Facebuster

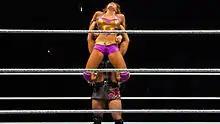
Beth Phoenix performing "Glam Slam" on Eve Torres

The wrestler hooks both an opponent's arms in an elevated double chickenwing, lifts them up into the air from behind, then drops the opponent down onto the mat face first. There is also a sitout variation, where a wrestler hooks their opponent's legs and drops to a seated position, while planting the opponent's face into the canvas between the wrestler's legs. This was popularized by Beth Phoenix, who calls it the "Glam Slam". The move was only ever been kicked out of once by Natalya a month before Phoenix's departure from WWE. Jon Moxley used this during the indies in the 2000s as the "Hook and Ladder" before signing with WWE in 2011. NJPW wrestler Ryusuke Taguchi used this move called the "Dodon". Taya Valkyrie also used this move as a finisher dubbed "Road To Valhalla." Jade Cargill currently uses this as the "Jaded". TJP also utilized the move but instead dropped his opponent onto his knees.